Abdulla Majid Al Naimi

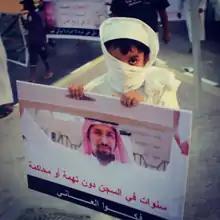
Picture of Abdulla Majed Al Noaimi held by a protesting child in 2012.

The "Gulf Daily News" reported that Al Naimi had been arrested in Saudi Arabia in late October 2008.